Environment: real
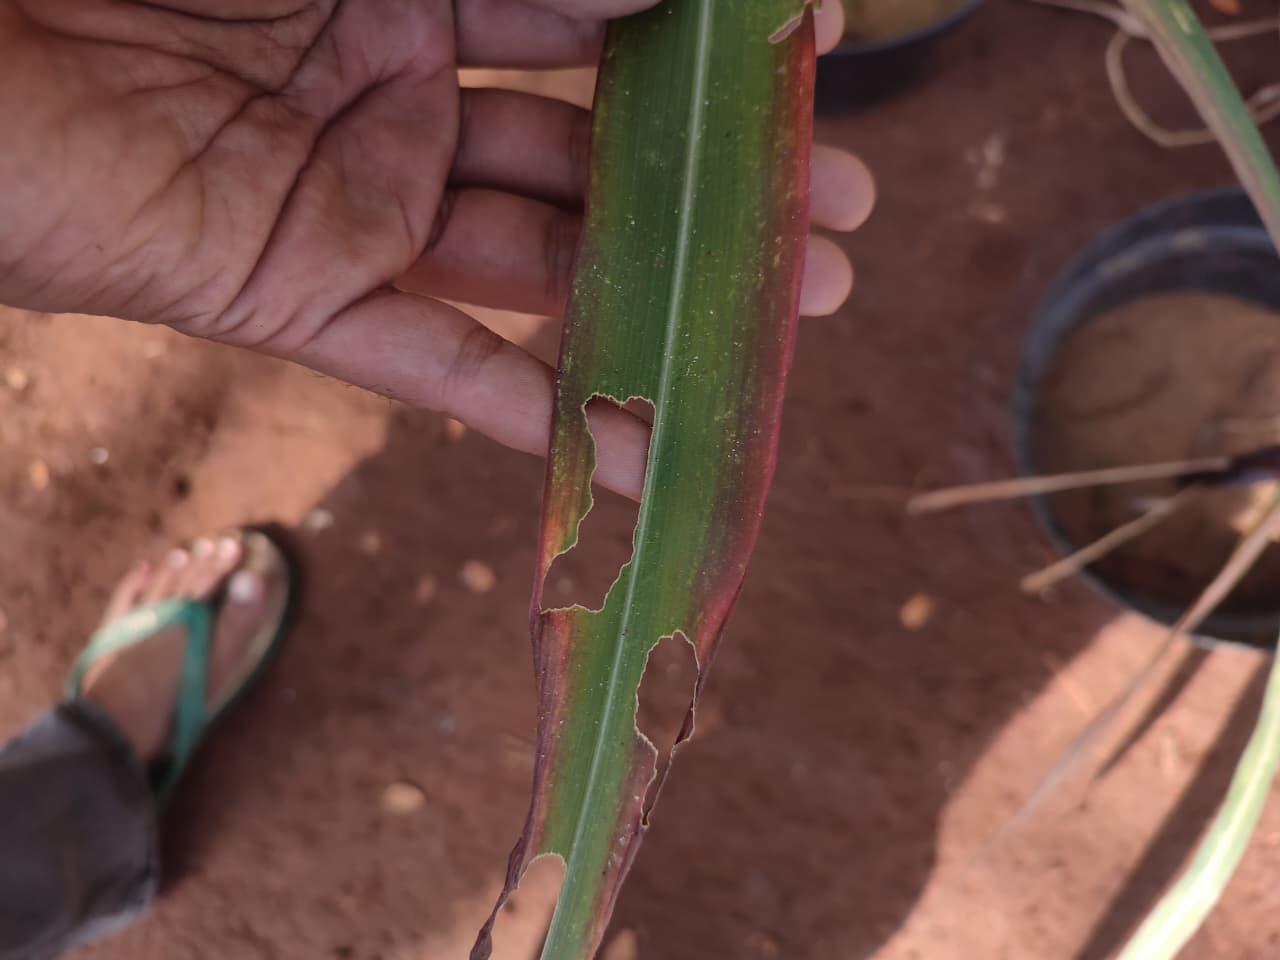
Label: phosphorus_deficiency